Arthur Barnett (department store)

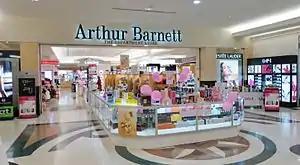
Arthur Barnett as it appeared until the takeover by H & J Smith

Arthur Barnett opened his first drapery store in 1903, placing his first newspaper advertisement on 6 March of that year, and opening the next day. During this time his store became famous for its advertisements which were colourful and often relied heavily on gimmicks, such as naming a hat the 'King Dick' after the Prime Minister at the time Richard Seddon. Jim Sullivan argues that "Arthur Barnett's reputation for innovation in retail was becoming well-established – he had a flair and brought colour and a touch of the side show to what was a staid occupation."